Lavalle, Santiago del Estero

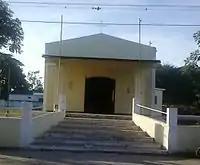
Lavalle, Santiago del Estero

Lavalle (Catamarca - Santiago del Estero) is a municipality and village in Santiago del Estero in Argentina.